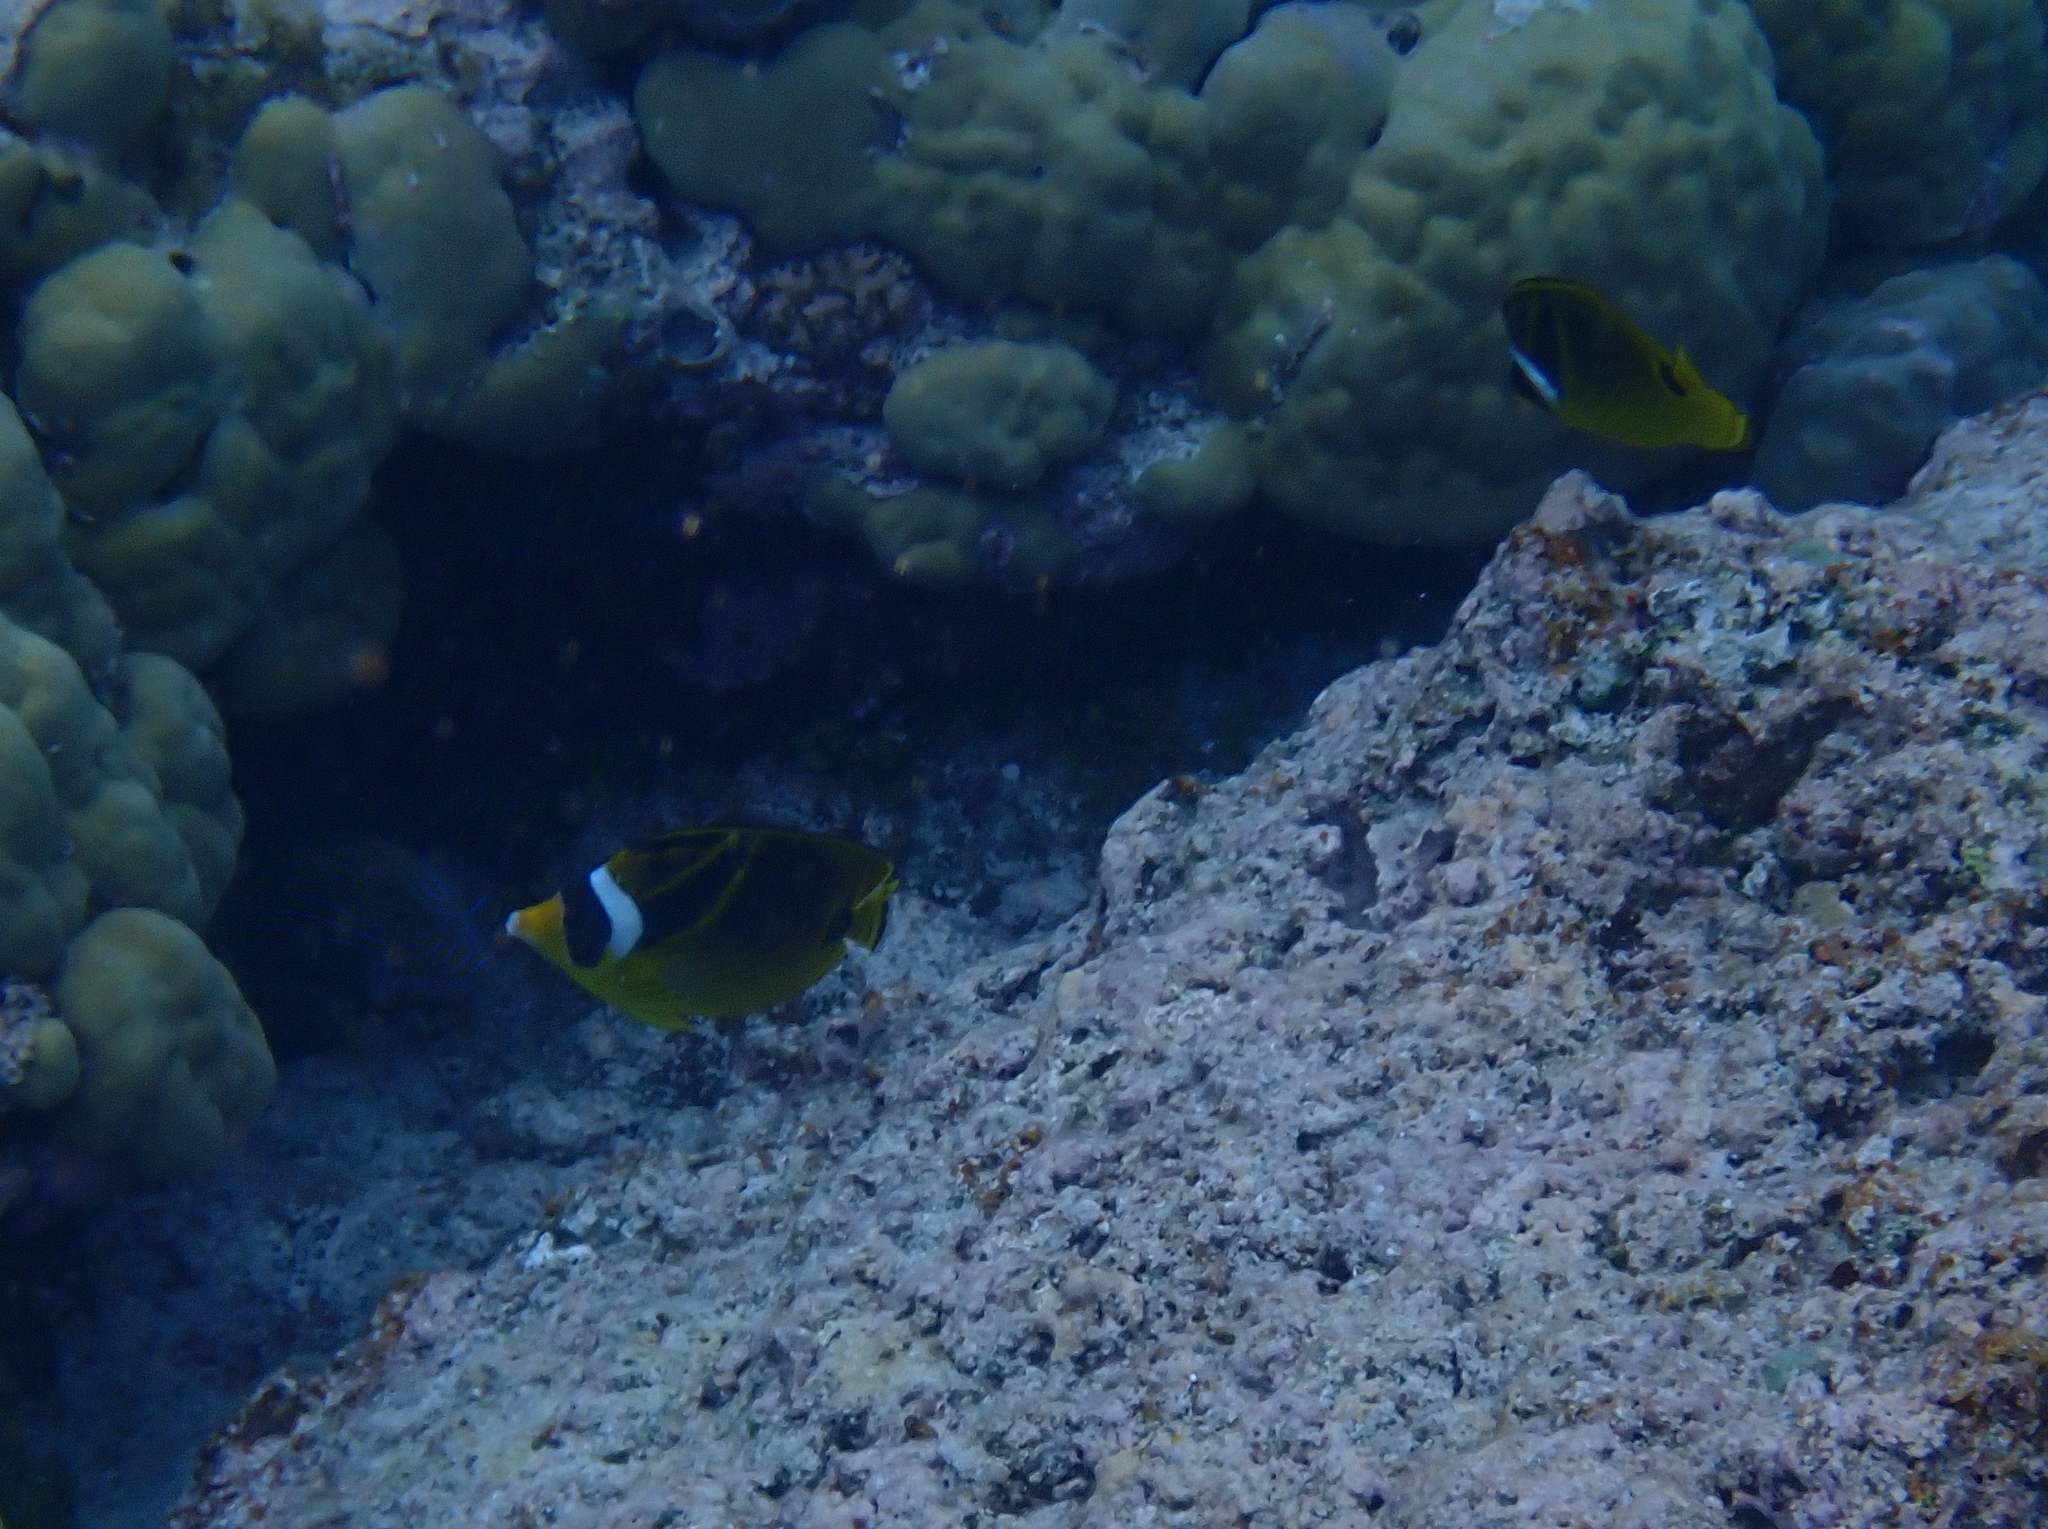
Chaetodon lunula (Raccoon Butterflyfish)